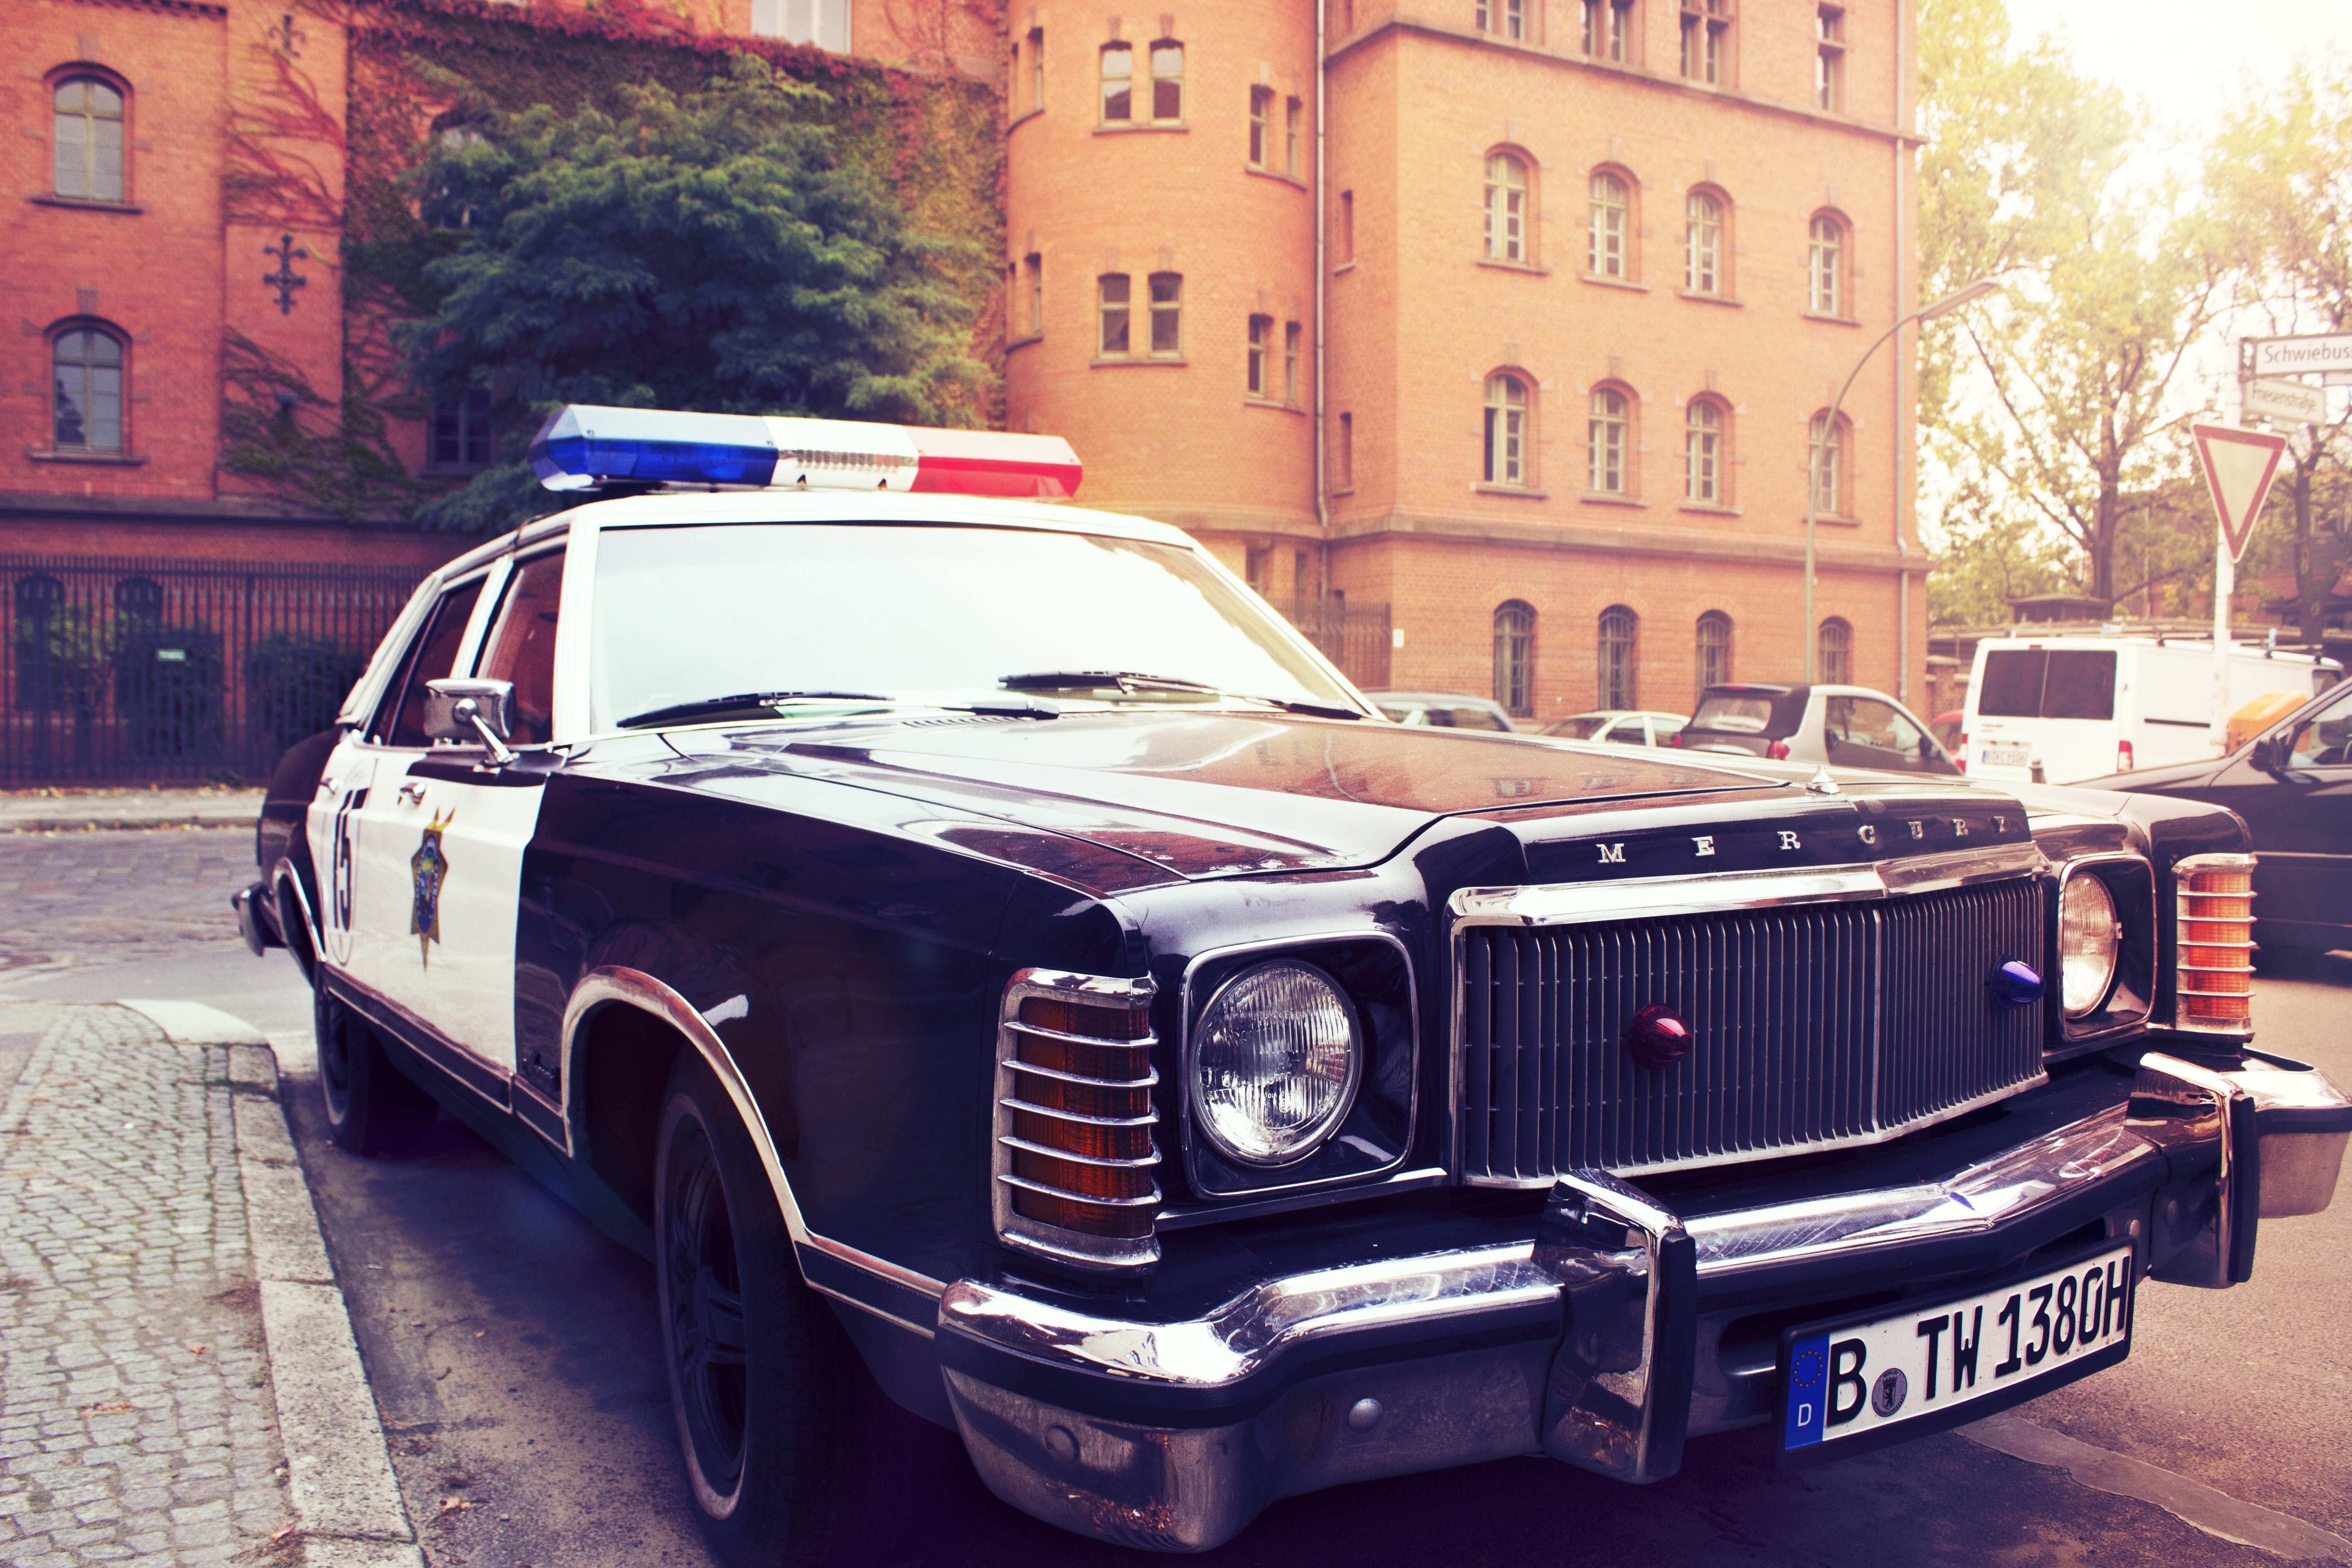
sun, car, city, vehicle, auto, motor vehicle, sedan, police, germany, berlin, hell, antique car, police car, land vehicle, automobile make, automotive exterior, luxury vehicle, ford crown victoria police interceptor, full size car, lincoln mark series